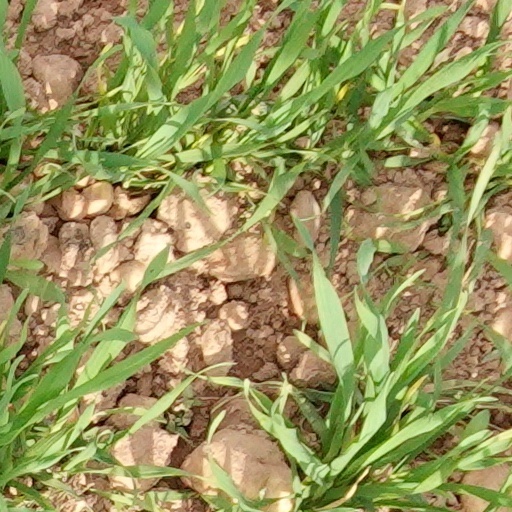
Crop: wheat